Karma (Call of Duty player)

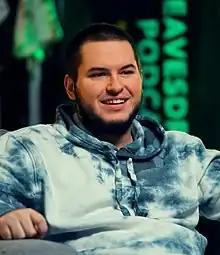
Barlow in 2022

Damon Barlow, better known as Karma, is a Canadian-American professional "Call of Duty" coach and former player. He is currently the head coach for OpTic Texas. He is the first three-time Call of Duty Championship winner, winning back-to-back titles in 2013 & 2014, and also in 2017, with Fariko Impact, compLexity Gaming, and OpTic Gaming respectively. In 2024, he also joined James "Crowder" Crowder as the only two people to win a World Championship as a player and a head coach. He is also a Major League Gaming (MLG) X Games 2015 gold medalist, with OpTic Gaming. Karma joined OpTic replacing outgoing captain Matt "Nadeshot" Haag on the team. He is a naturalized American citizen. As of May 2020, Karma has won $815,087.25 from tournament winnings, making him the player to have earned the fifth most total prize money playing professional Call of Duty, and making him the player to have earned the fifth most total prize money playing any professional console game. He also runs an active YouTube channel.